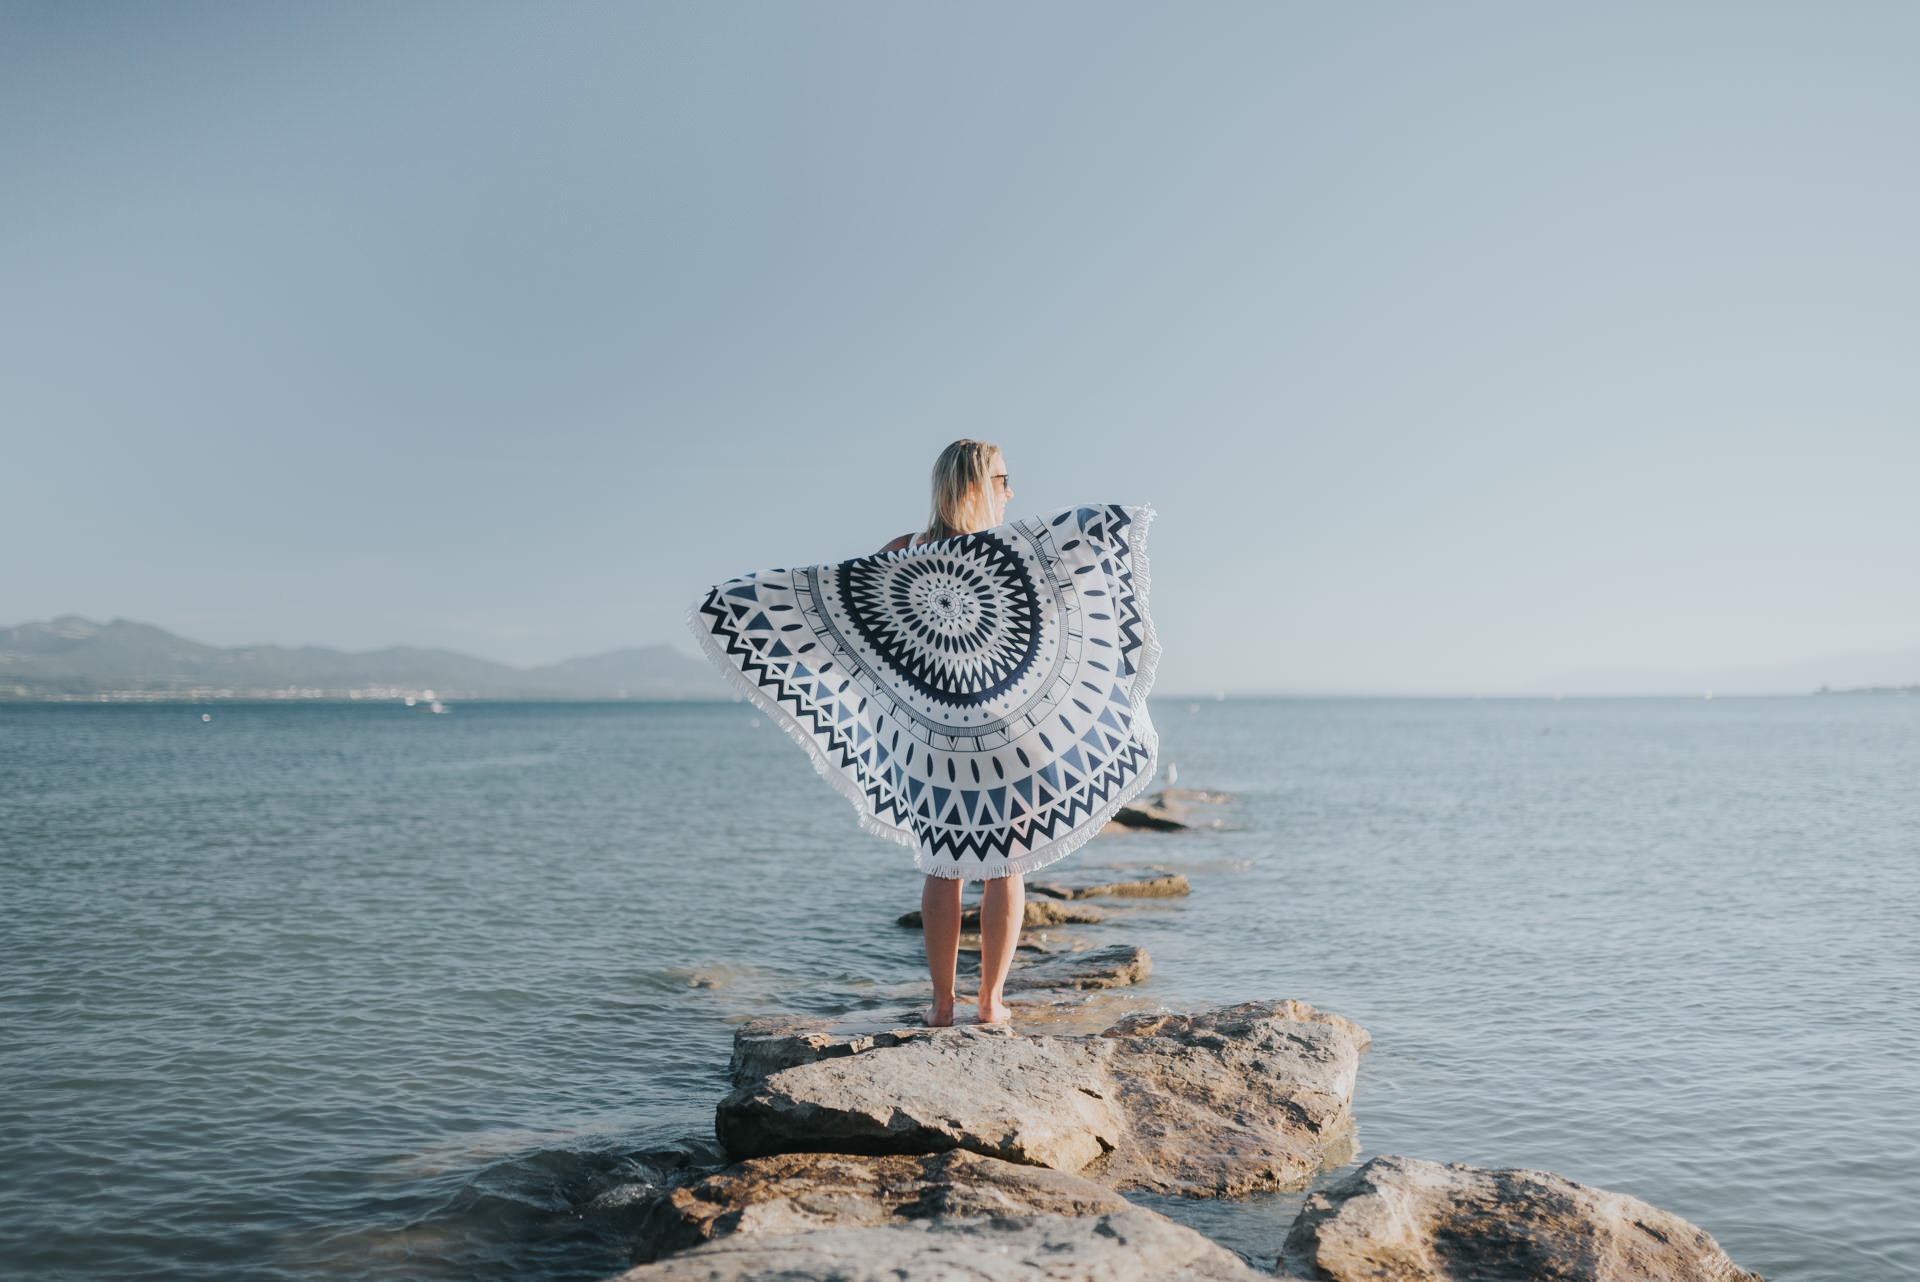
sea, water, vacation, ocean, photography, tourism, art